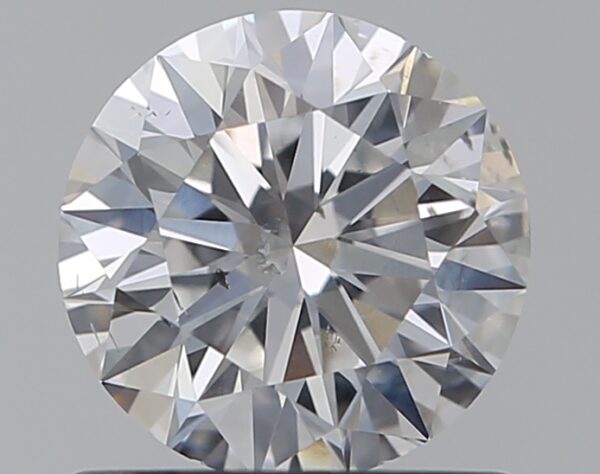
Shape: round
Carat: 0.72
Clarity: SI2
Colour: E
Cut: EX
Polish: EX
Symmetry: EX
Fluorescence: N
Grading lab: GIA
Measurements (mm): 5.71 x 5.75 x 3.55